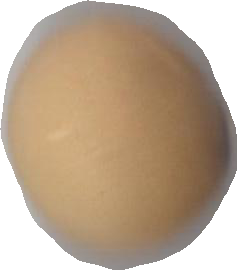
Variety: Grobogan